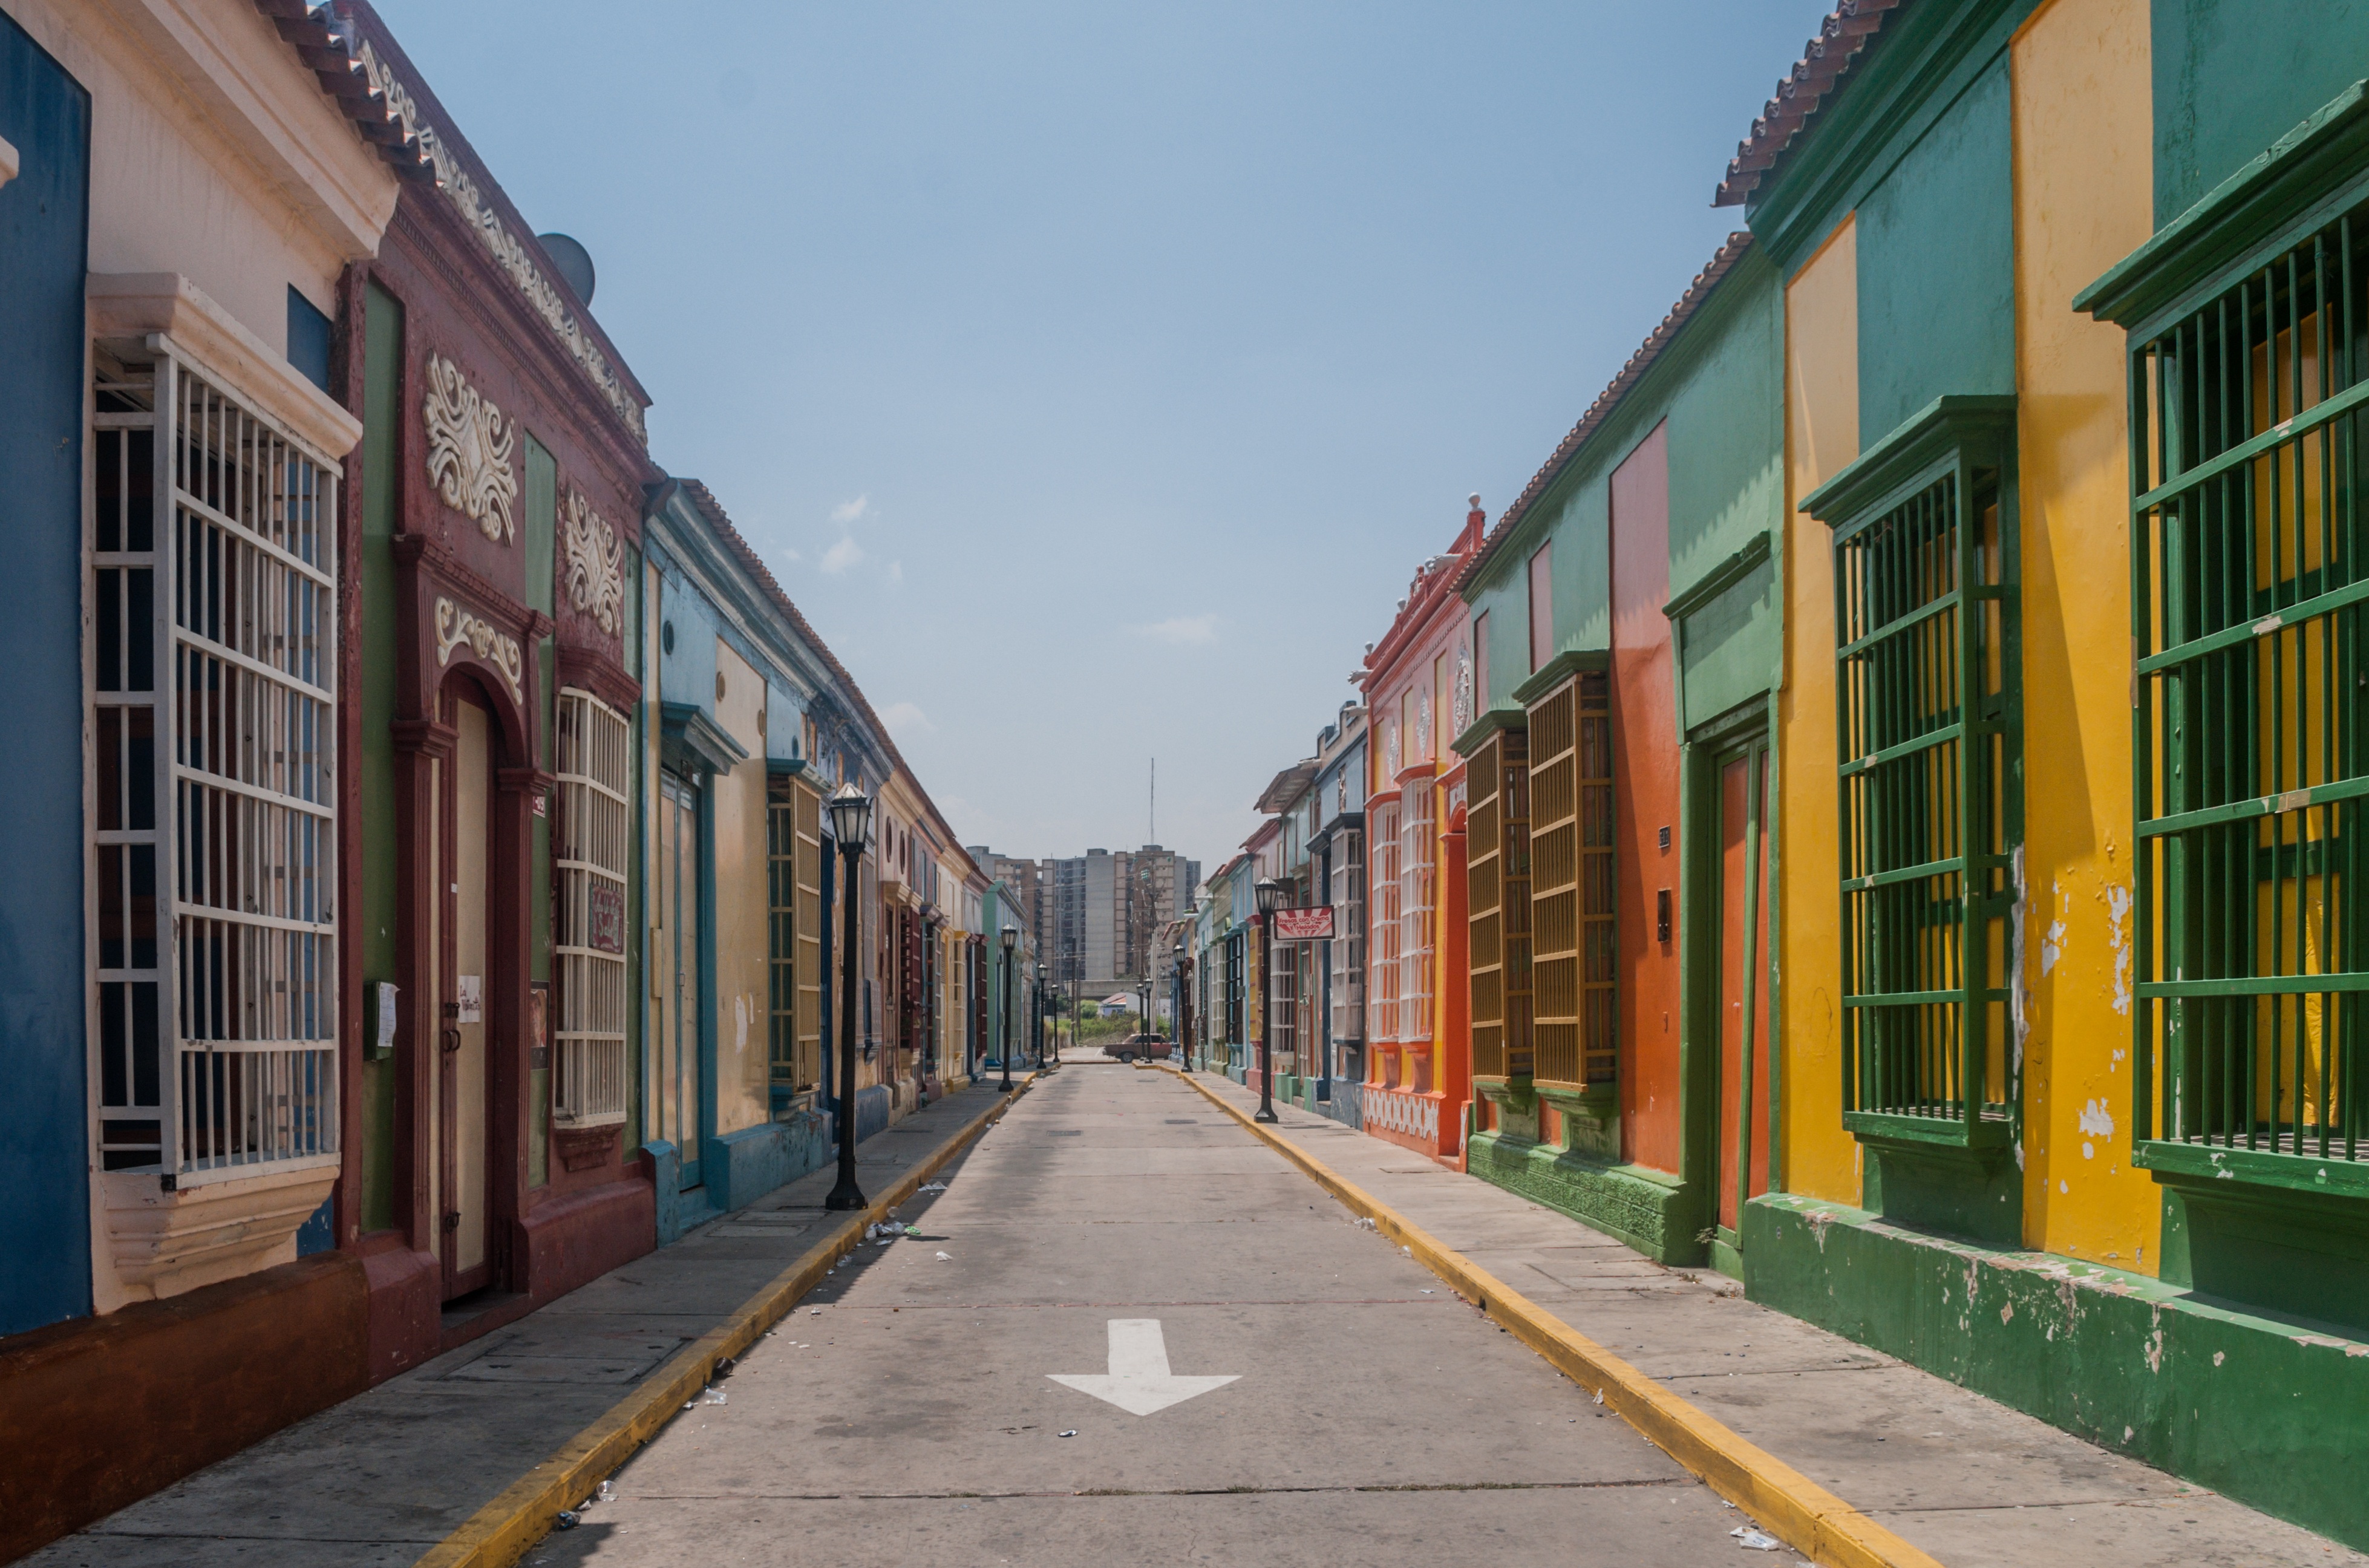
architecture, road, street, town, perspective, alley, city, cityscape, downtown, facade, colorful, lane, shops, infrastructure, venezuela, stores, businesses, neighbourhood, empty street, urban area, residential area, maracaibo, human settlement